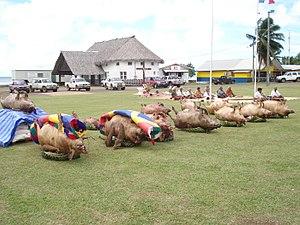
Des cochons et des nattes exposés à Mata-Utu, devant le palais royal, sur l'île de Wallis (Wallis et Futuna)
Le Palais royal d'Uvea est le siège du Lavelua, le roi coutumier d'Uvea, sur l'île de Wallis. Il se situe à Mata Utu, le chef-lieu du territoire d'outre-mer de Wallis-et-Futuna.